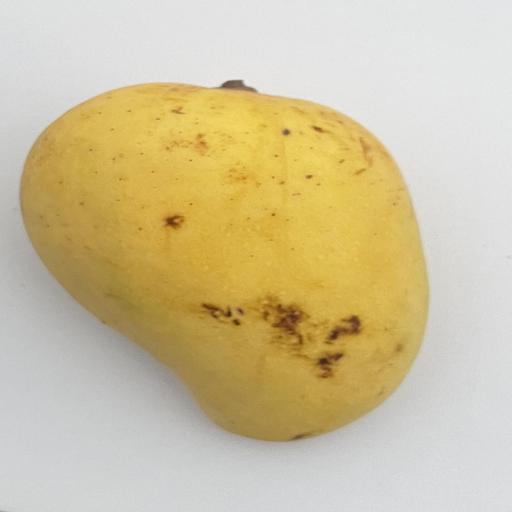
Crop type: Mango_Alphonso